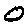
Label: 0